Tomakomai City Museum

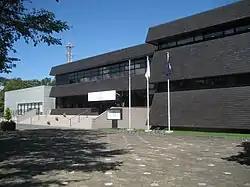

opened in Tomakomai, Hokkaidō, Japan in 1985. The museum reopened after renewal work in 2013. The collection and display documents the natural and cultural history of the city and the area, and includes specimens collected by local resident Orii Hyōjirō as well as materials relating to the Ainu and the time of the Hokkaidō Development Commission.